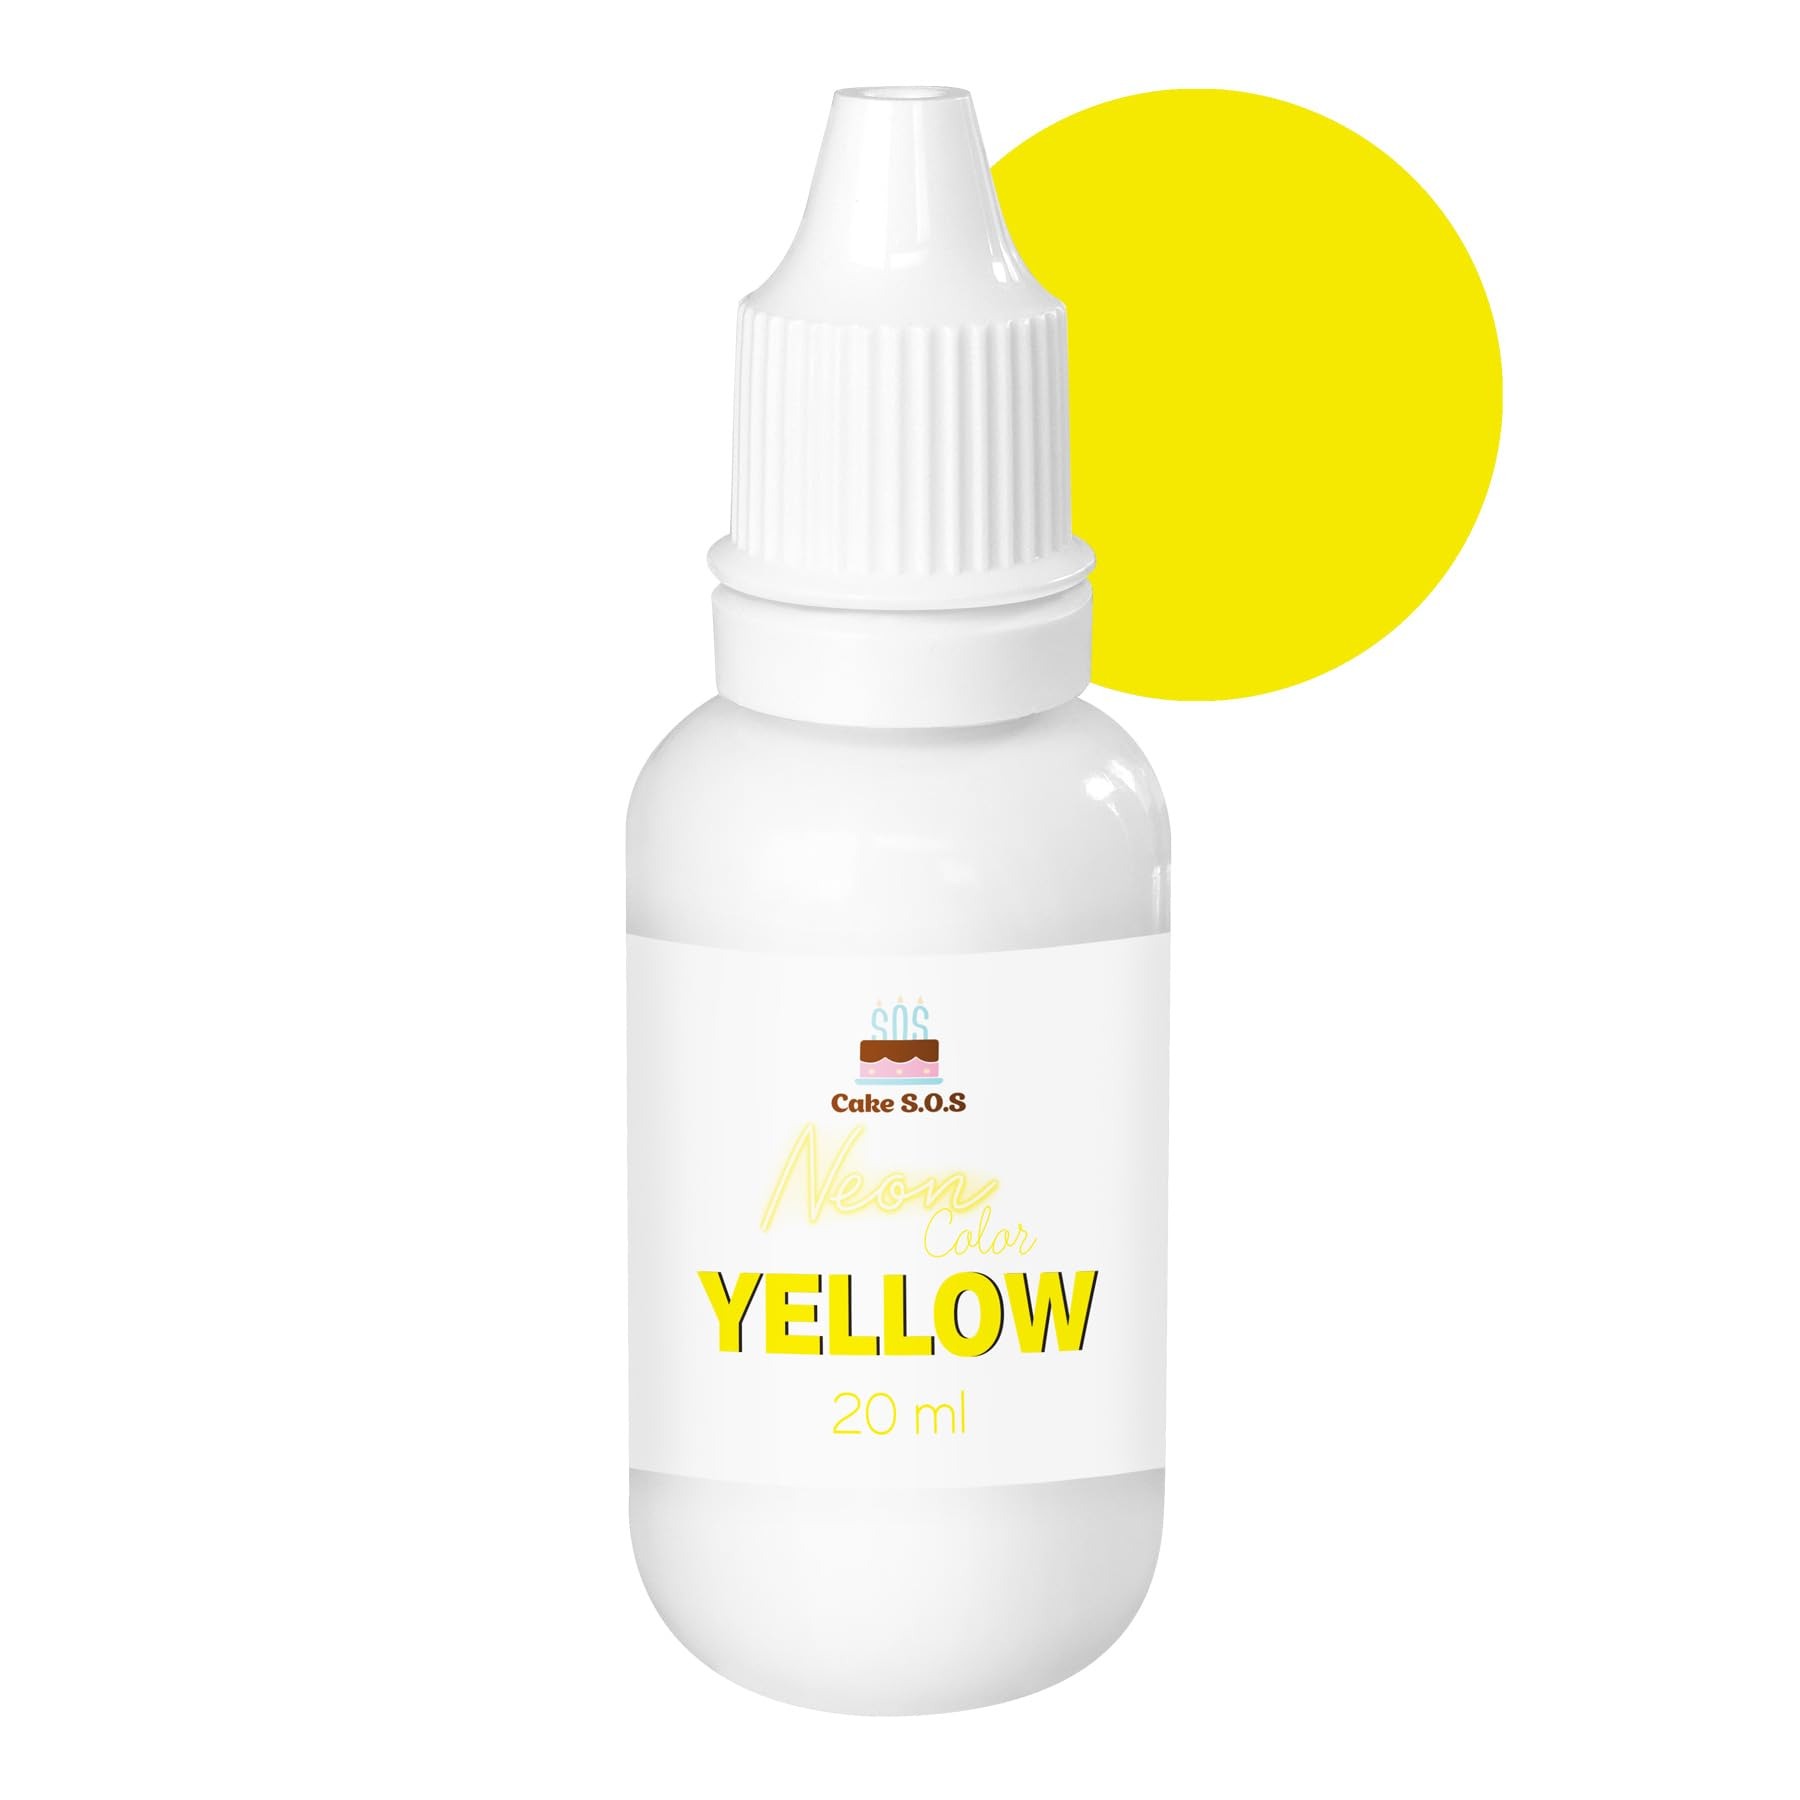
Item Name: Yellow Neon Food Color for Cake and Cookie Decorating, 20 ml (0.67 Fl Oz)
Bullet Point 1: Whether you want to create a bright rainbow cake or add a pop of color to your sugar cookies, our neon food coloring range is perfect for all your baking needs. Our non-toxic formula ensures you can use our products with peace of mind knowing they are safe to consume. Plus, you can trust that our food colors will always deliver the exact vibrant hue you desire, allowing your baked goods to really stand out and delight everyone’s taste buds.
Bullet Point 2: Illuminate your dishes with our Neon Colors, infusing a pop of vibrant energy into your culinary creations. From eye-catching desserts to refreshing beverages, harness the endless creative possibilities and elevate your food presentation with these captivating tones.
Bullet Point 3: Nut free - Gluten free - Lactose free - Fat free - GMO free
Bullet Point 4: Yellow Neon Food Color, 20 ml (0.67 Fl Oz)
Product Description: Whether you want to create a bright rainbow cake or add a pop of color to your sugar cookies, our neon food coloring range is perfect for all your baking needs. Our non-toxic formula ensures you can use our products with peace of mind knowing they are safe to consume. Plus, you can trust that our food colors will always deliver the exact vibrant hue you desire, allowing your baked goods to really stand out and delight everyone’s taste buds. Illuminate your dishes with our Neon Colors, infusing a pop of vibrant energy into your culinary creations. From eye-catching desserts to refreshing beverages, harness the endless creative possibilities and elevate your food presentation with these captivating tones.
Value: 0.67
Unit: Fl Oz

Price: 5.99